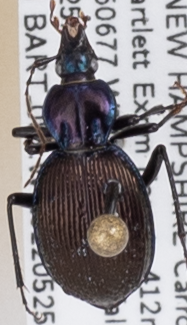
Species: Sphaeroderus canadensis canadensis
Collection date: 2022-05-25
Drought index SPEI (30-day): -0.8
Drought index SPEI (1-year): -0.54
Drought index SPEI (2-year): -1.45